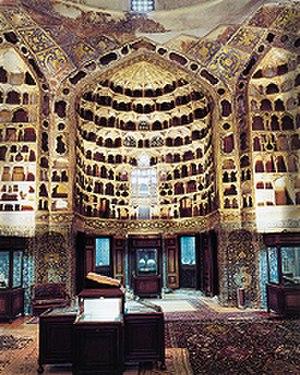
Ardabil, également appelé Ardebil et anciennement Artavil, est une province d'Iran située dans l'Azerbaïdjan iranien sur la côte ouest de la mer Caspienne. Créée en 1993 par détachement de la province d'Azerbaïdjan-Oriental, elle est à l'origine de la dynastie safavide.